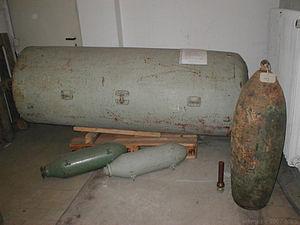
Brouillards de raids aériens sur Heilbronn pendant la Seconde Guerre mondiale. La grosse bombe est une mine d'air britannique de 4 000 livres, mais elle a ensuite été repeinte, de sorte qu'aucun lettrage original n'est reconnaissable.
Wurtzbourg fut une des dernières villes du Troisième Reich à avoir été bombardée dans les dernières semaines de la Seconde Guerre mondiale. L'attaque la plus sérieuse a lieu le soir du 16 mars 1945, réalisée par la Royal Air Force. Elle fait 5 000 morts et détruit presque toute la vieille ville historique.